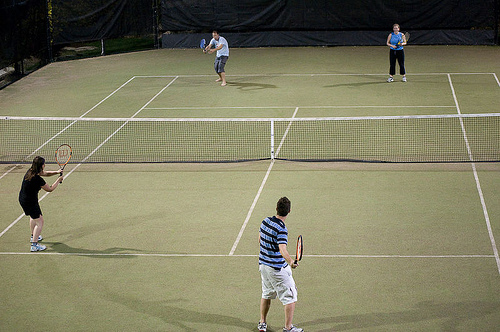
bốn người đang thi đấu tennis đôi